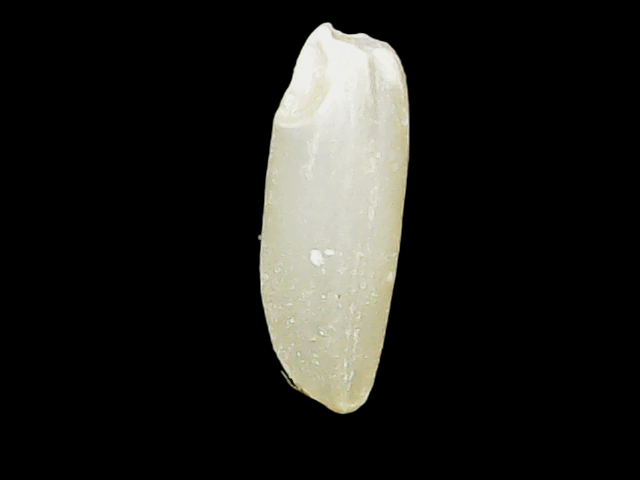
Rice variety: Binadhan12